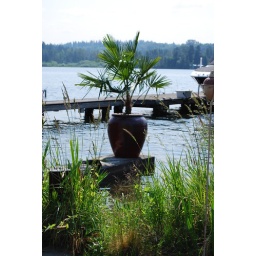
Palm in red pot on bulkhead